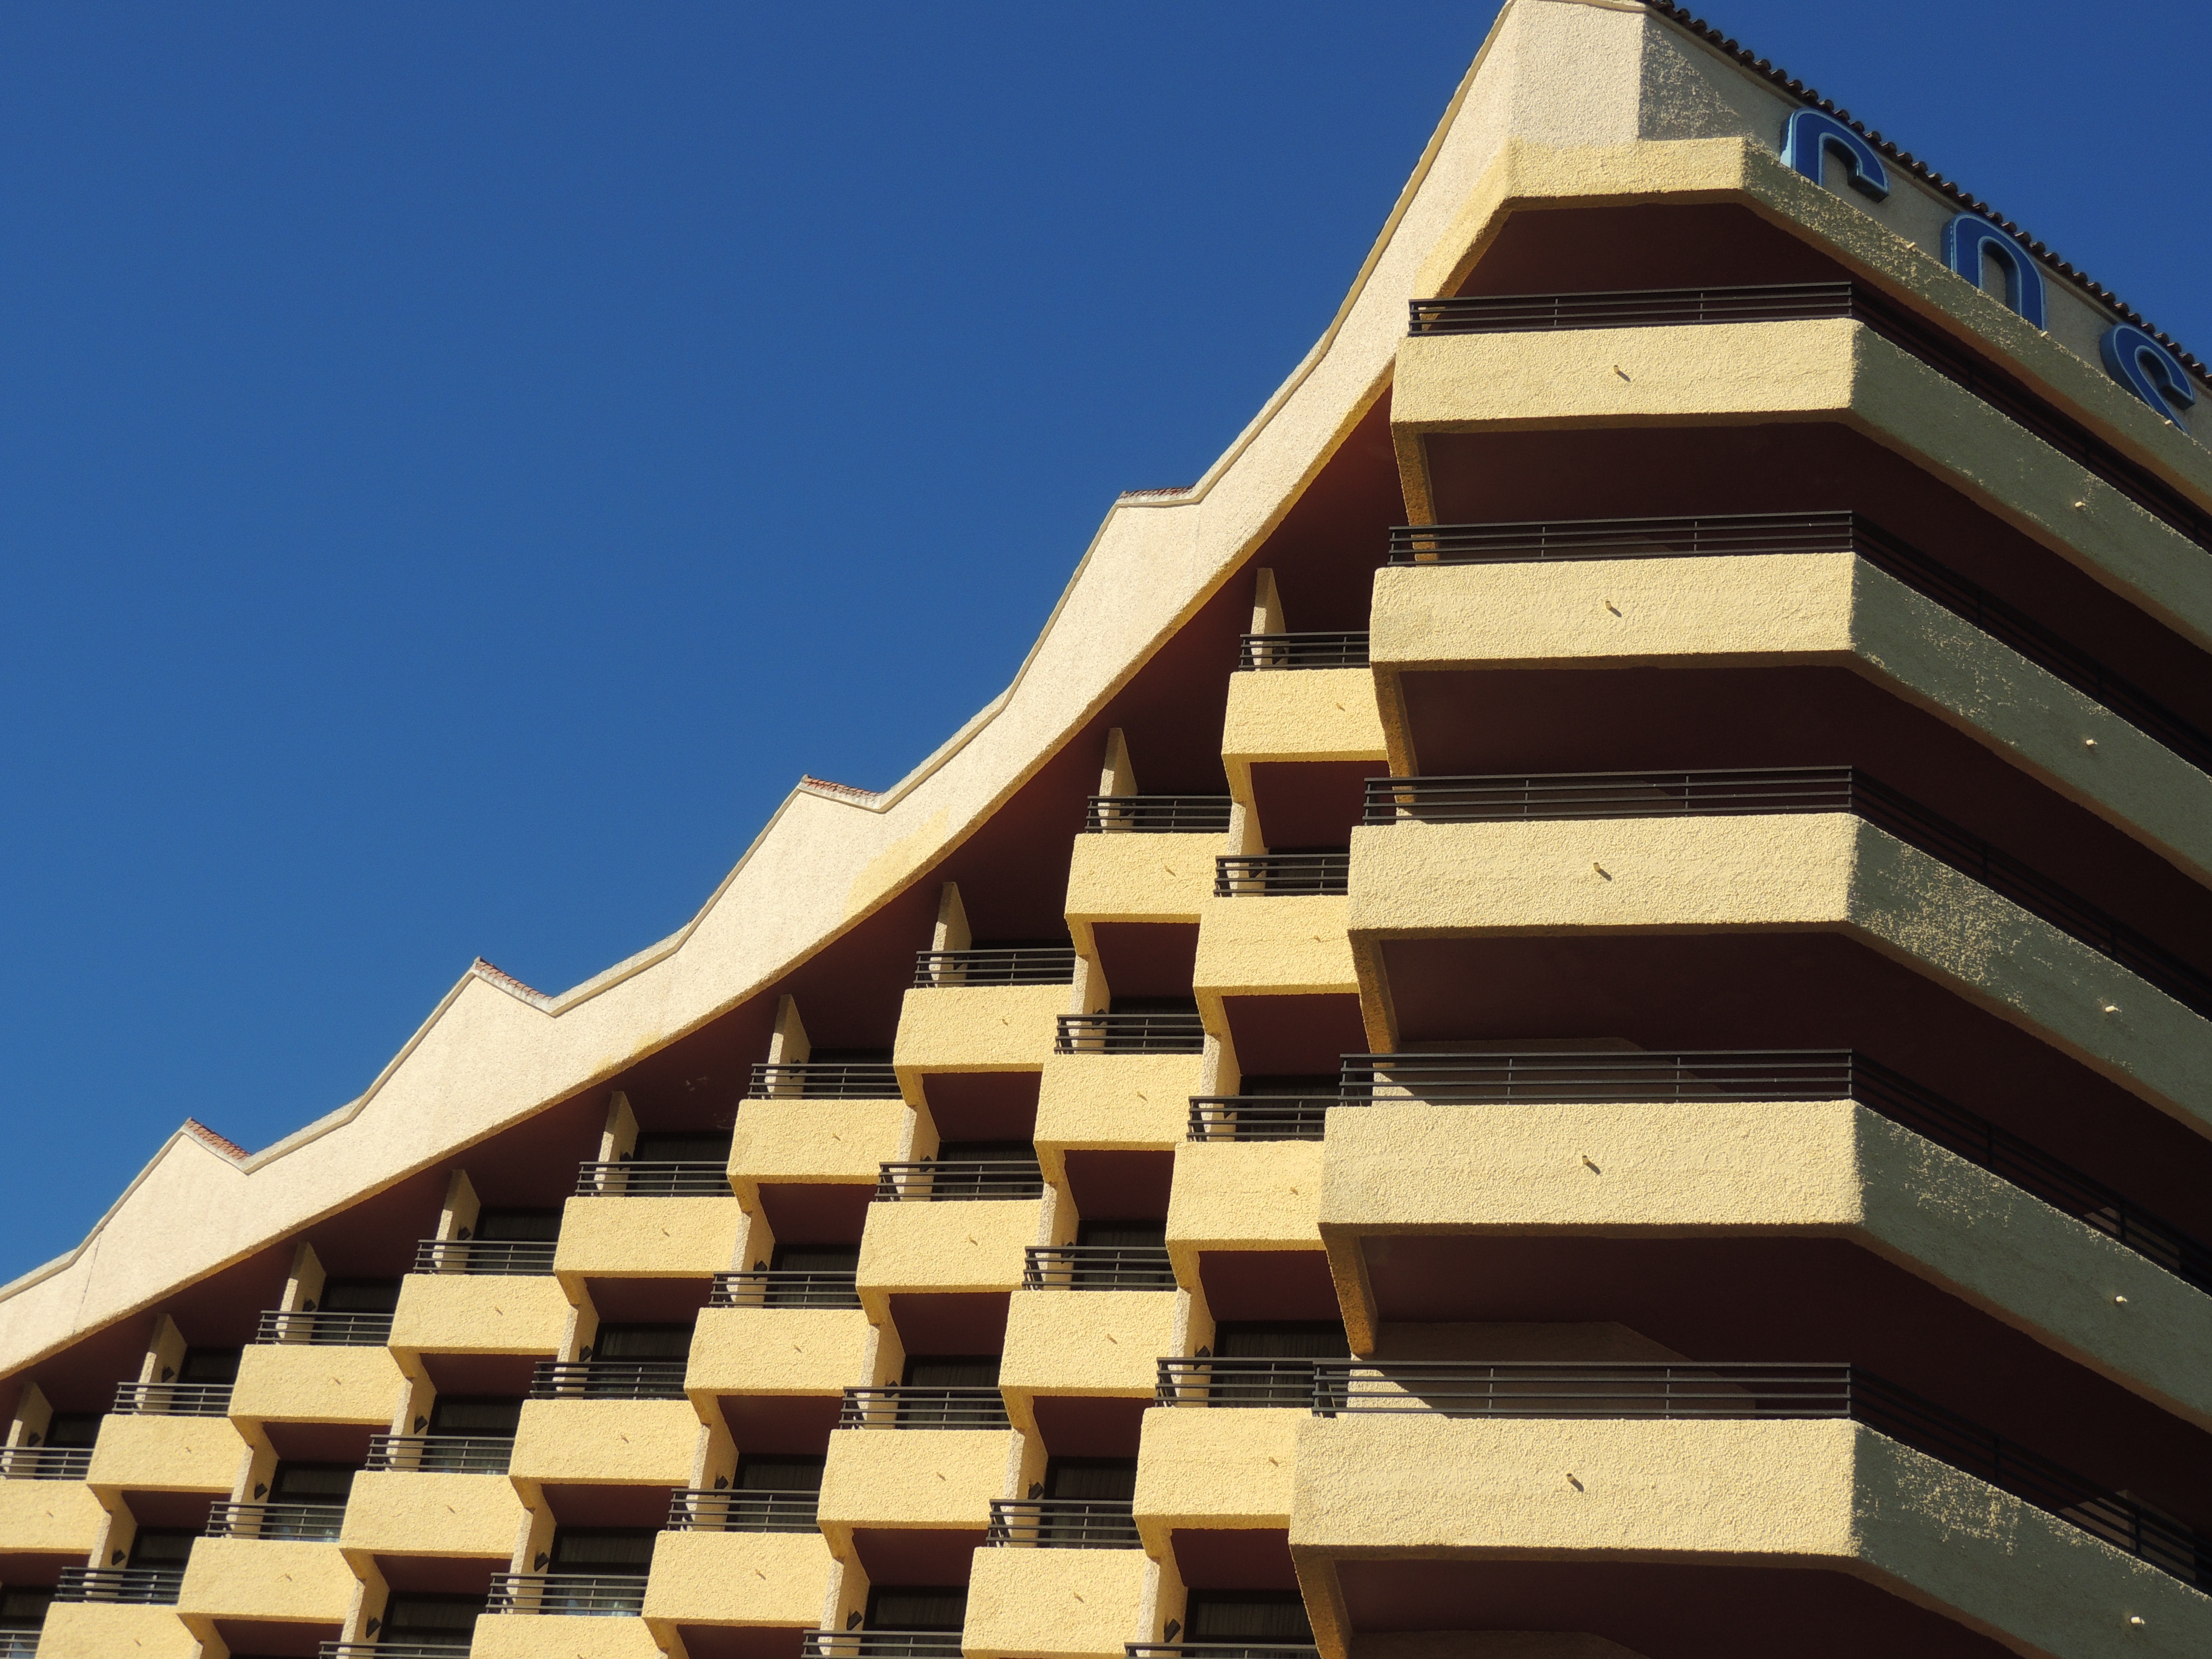
architecture, wood, roof, building, wall, construction, facade, stairs, windows, floors, perspectives, daylighting, outdoor structure